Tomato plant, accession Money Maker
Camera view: horizontal (90 deg, fisheye); turntable rotation: 60 degrees
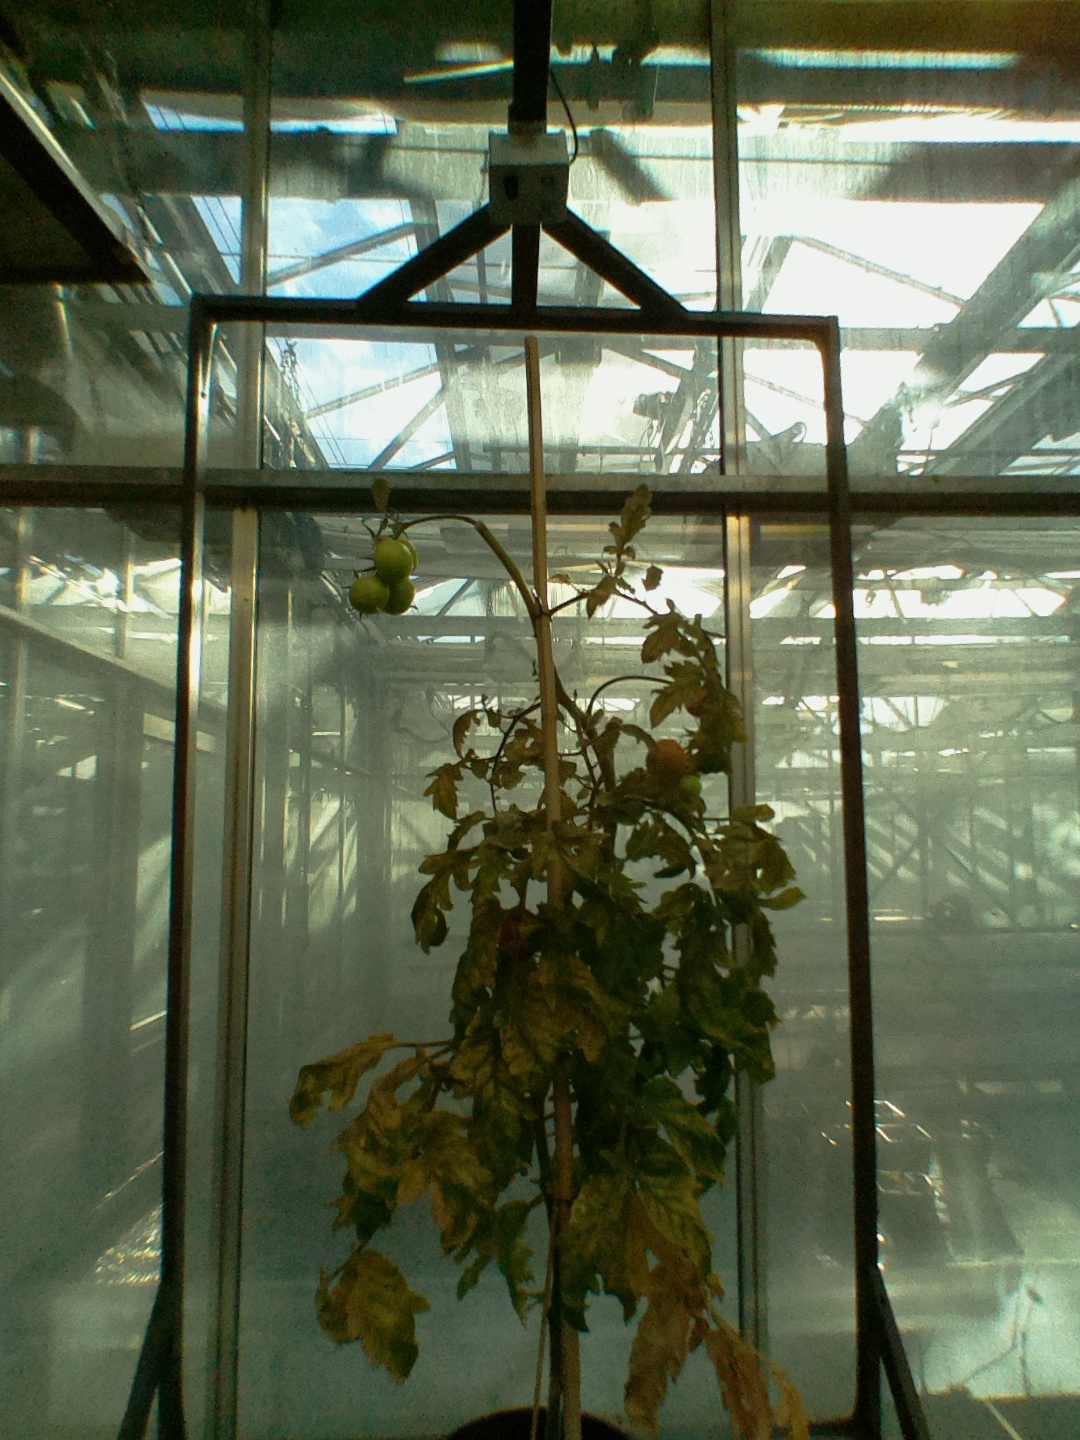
BBCH growth stage 82: 20%-30% of fruits show typical fully ripe color